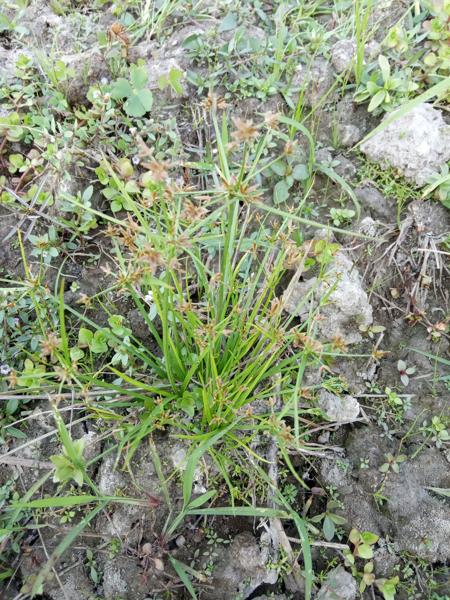
Weed species: Cyperus ochraceus